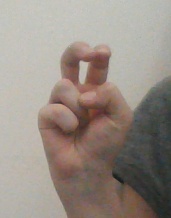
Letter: toot